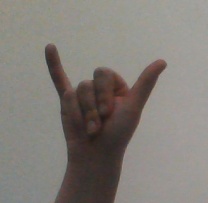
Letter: ya